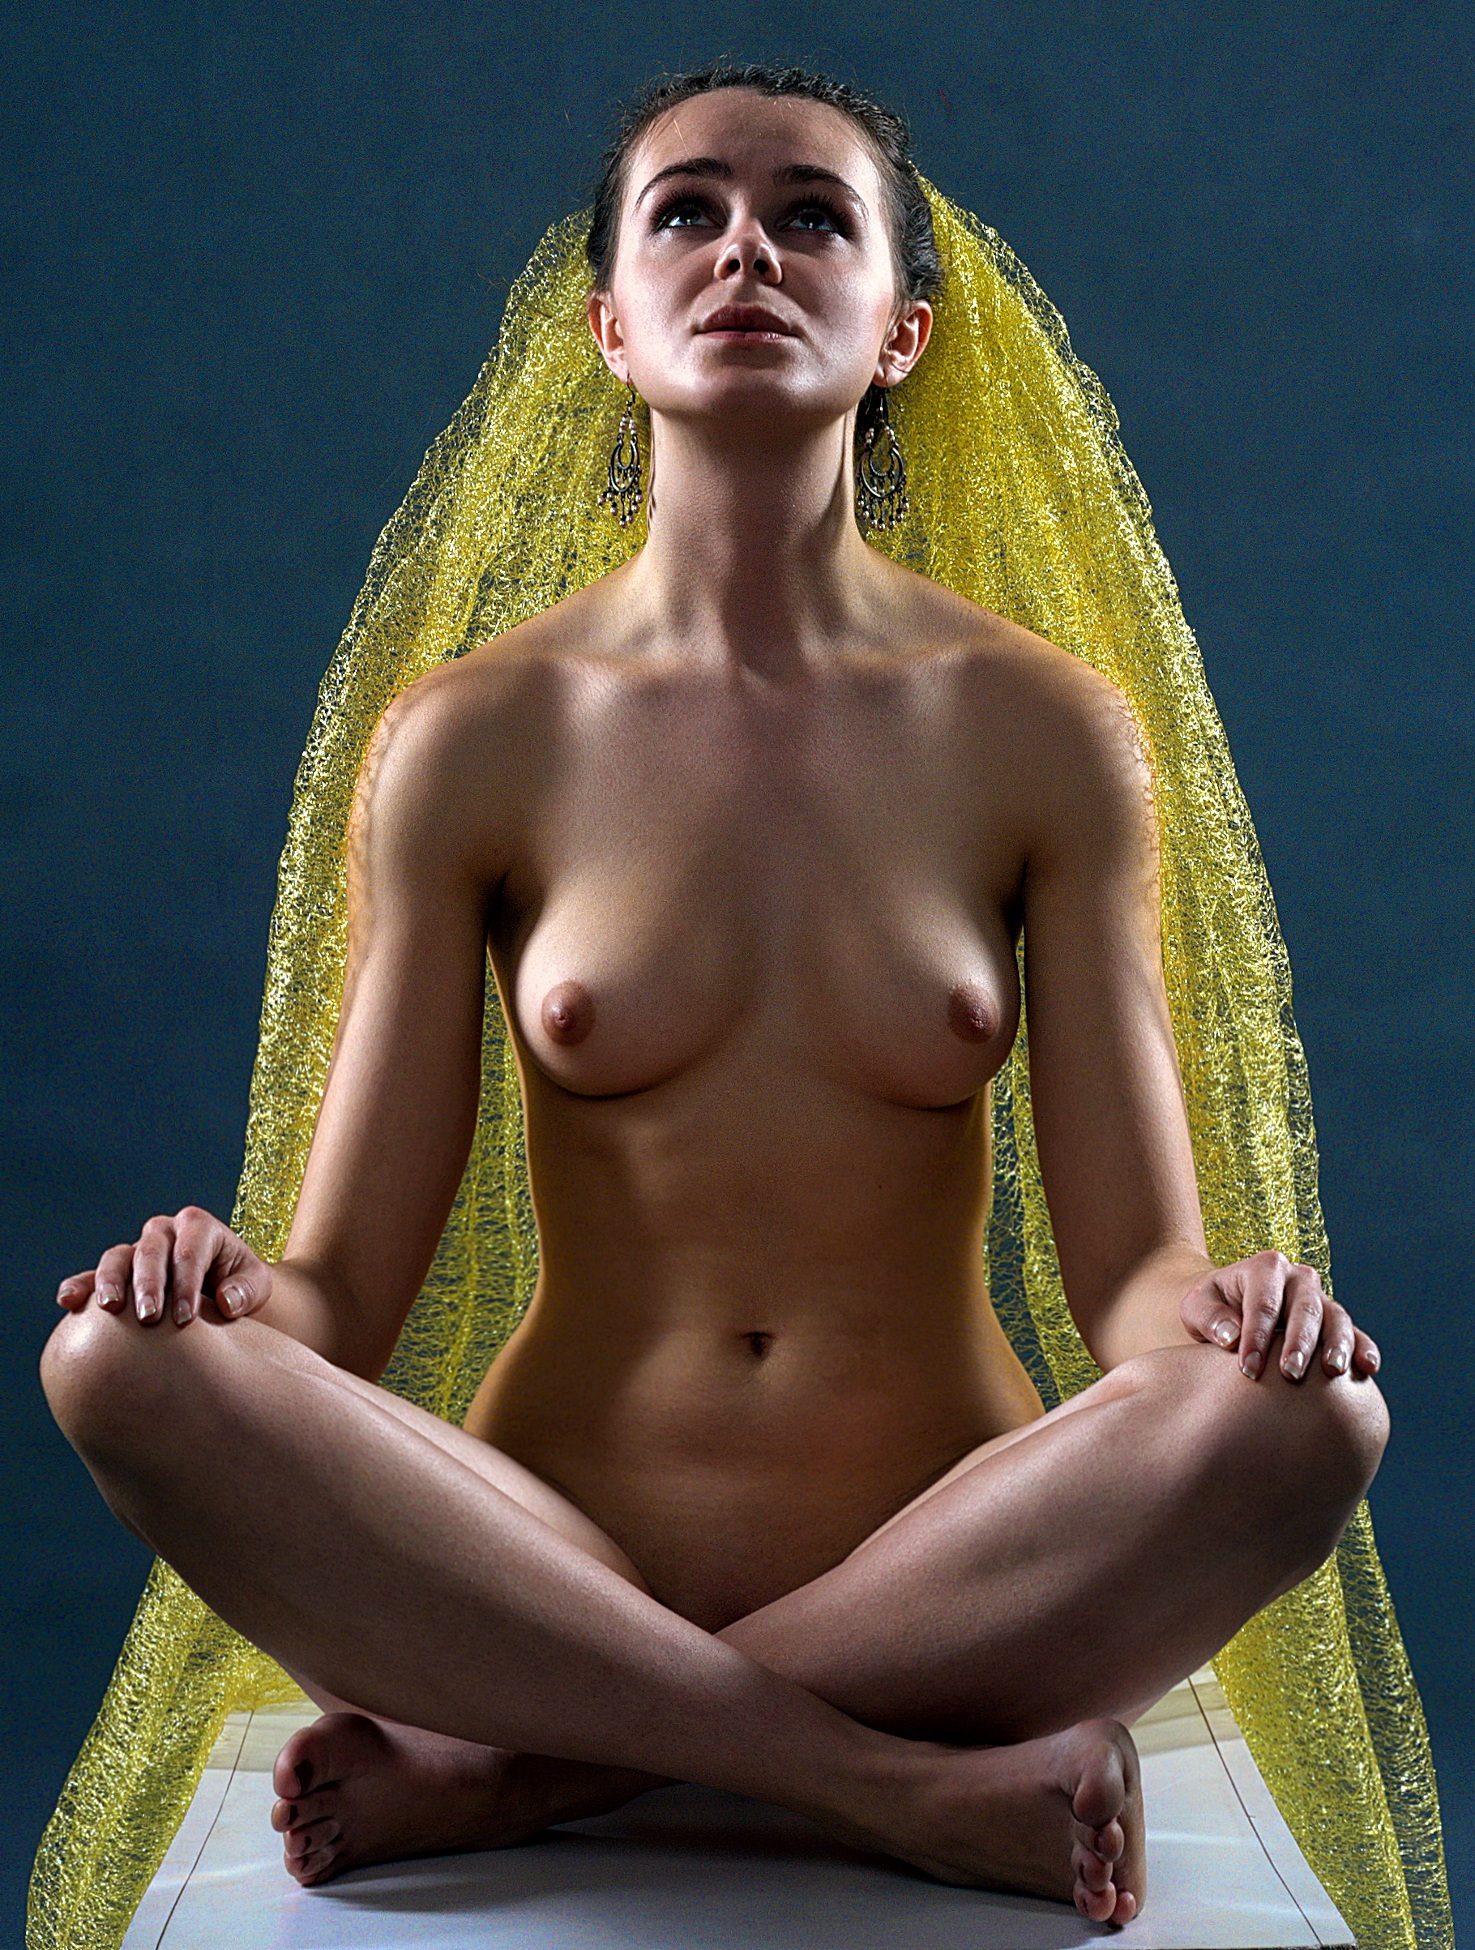
hand, girl, woman, portrait, finger, sitting, studio, yellow, muscle, chest, long hair, human body, posing, meditation, psychology, beauty, character, body, peace of mind, abdomen, tulle, thoughtfulness, human positions, art model, physical fitness